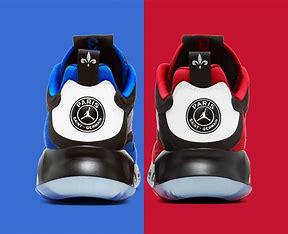
Brand: Jordan
Model: Max 200